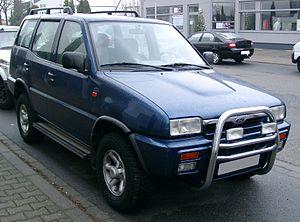
Le Nissan Terrano II est un véhicule tout-terrain à transmission intégrale dite enclenchable, aussi appelé Nissan Mistral au Japon. Élaboré en collaboration avec Ford, il a été commercialisé en 1993 en remplacement du Terrano.